509th Tactical Fighter Squadron

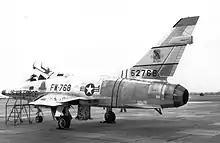
Squadron F-100D

The squadron returned to its designation as the 509th Fighter-Bomber Squadron and was activated at Godman Air Force Base, Kentucky on 1 December 1952, when it assumed the mission, personnel and F-47 Thunderbolt aircraft of the 141st Fighter-Bomber Squadron, a New Jersey Air National Guard unit that had been called to active duty for the Korean War. However, Godman was not suitable for jet fighter operations, and in April 1953, the squadron moved to Langley Air Force Base, Virginia as the Air Force prepared to transfer Godman to the Army. After arriving at Langley, the squadron was able to upgrade to Republic F-84 Thunderjets, later upgrading to North American F-100 Super Sabres. The squadron was inactivated with the rest of the 405th Wing in July 1958.